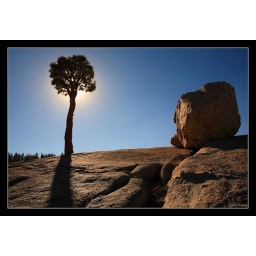
This is a very often photographed tree in Olmsted point in Yosemite National Park where the Glaciers polished the rock face.